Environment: real
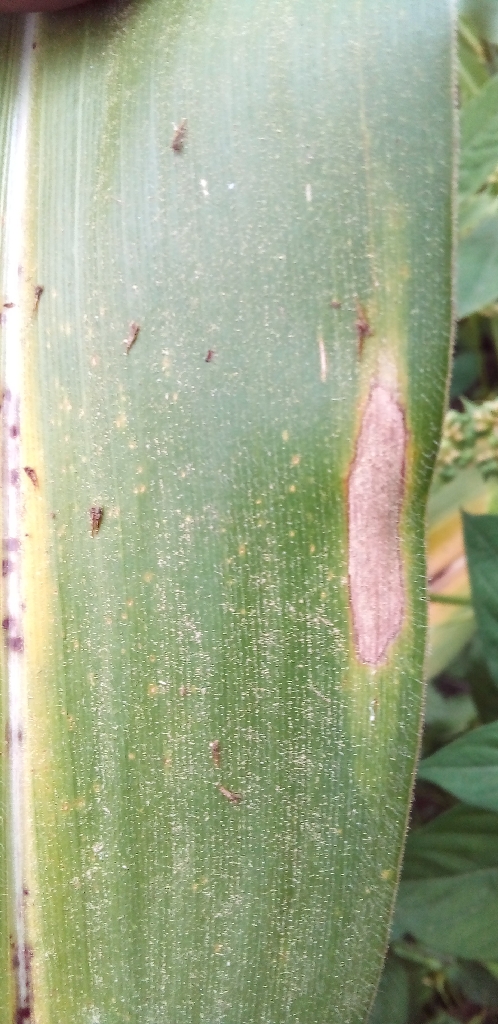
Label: northern_corn_leaf_blight